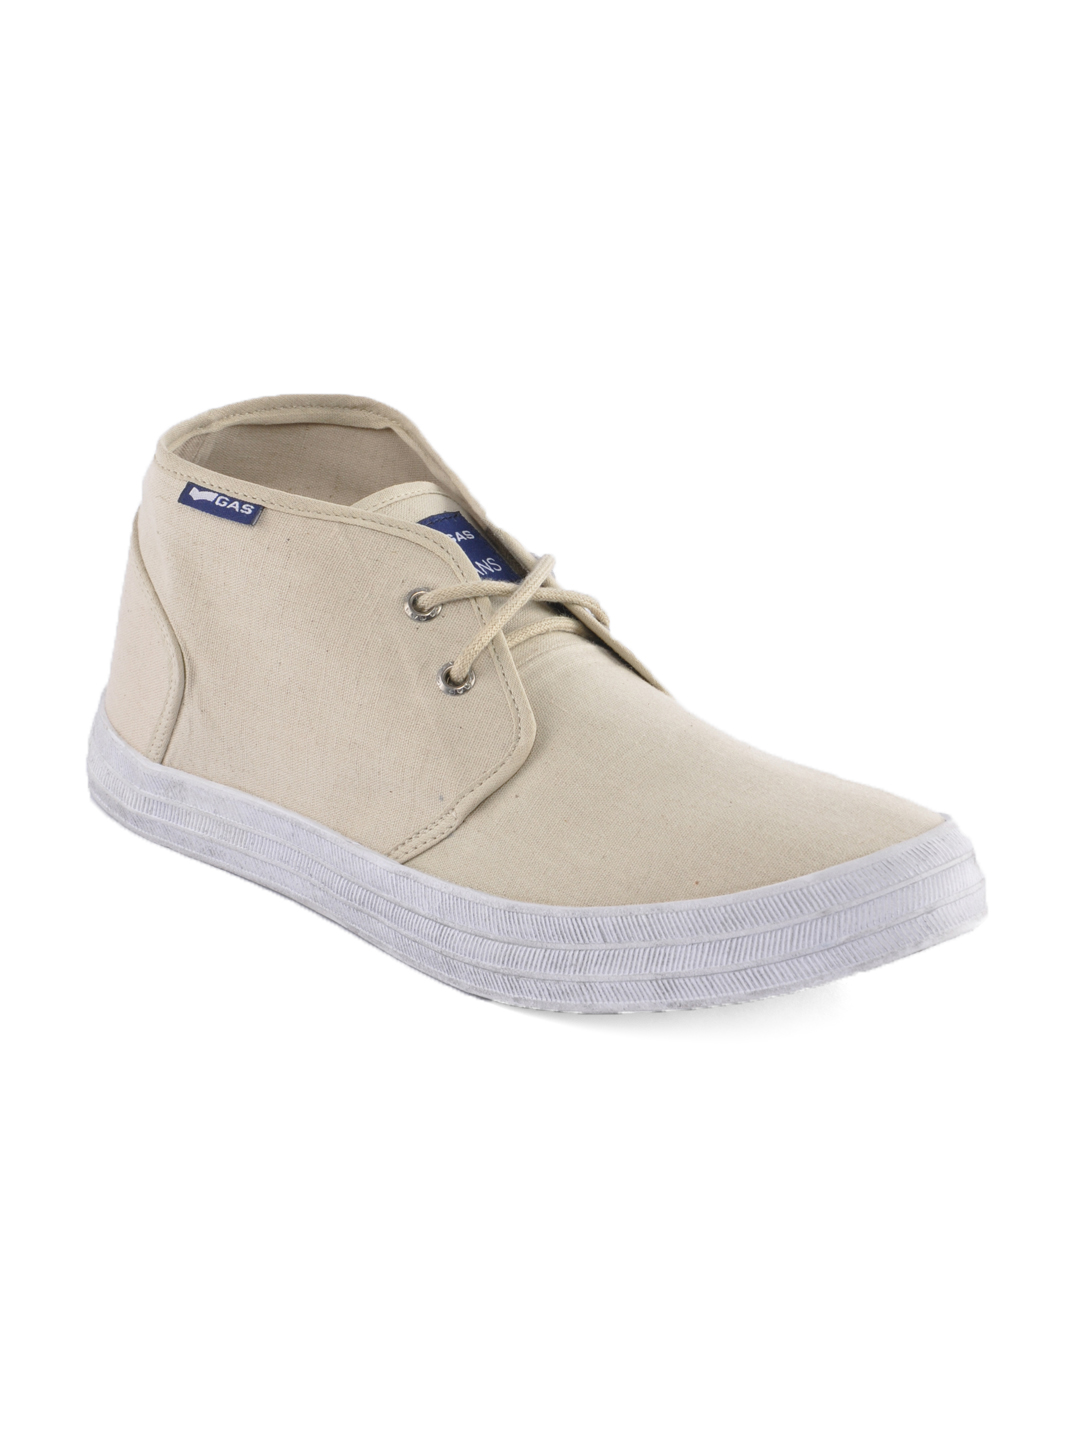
Gas Men Arunta Beige Casual Shoes
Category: Footwear / Shoes / Casual Shoes
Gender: Men
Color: Beige
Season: Summer 2013
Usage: Casual